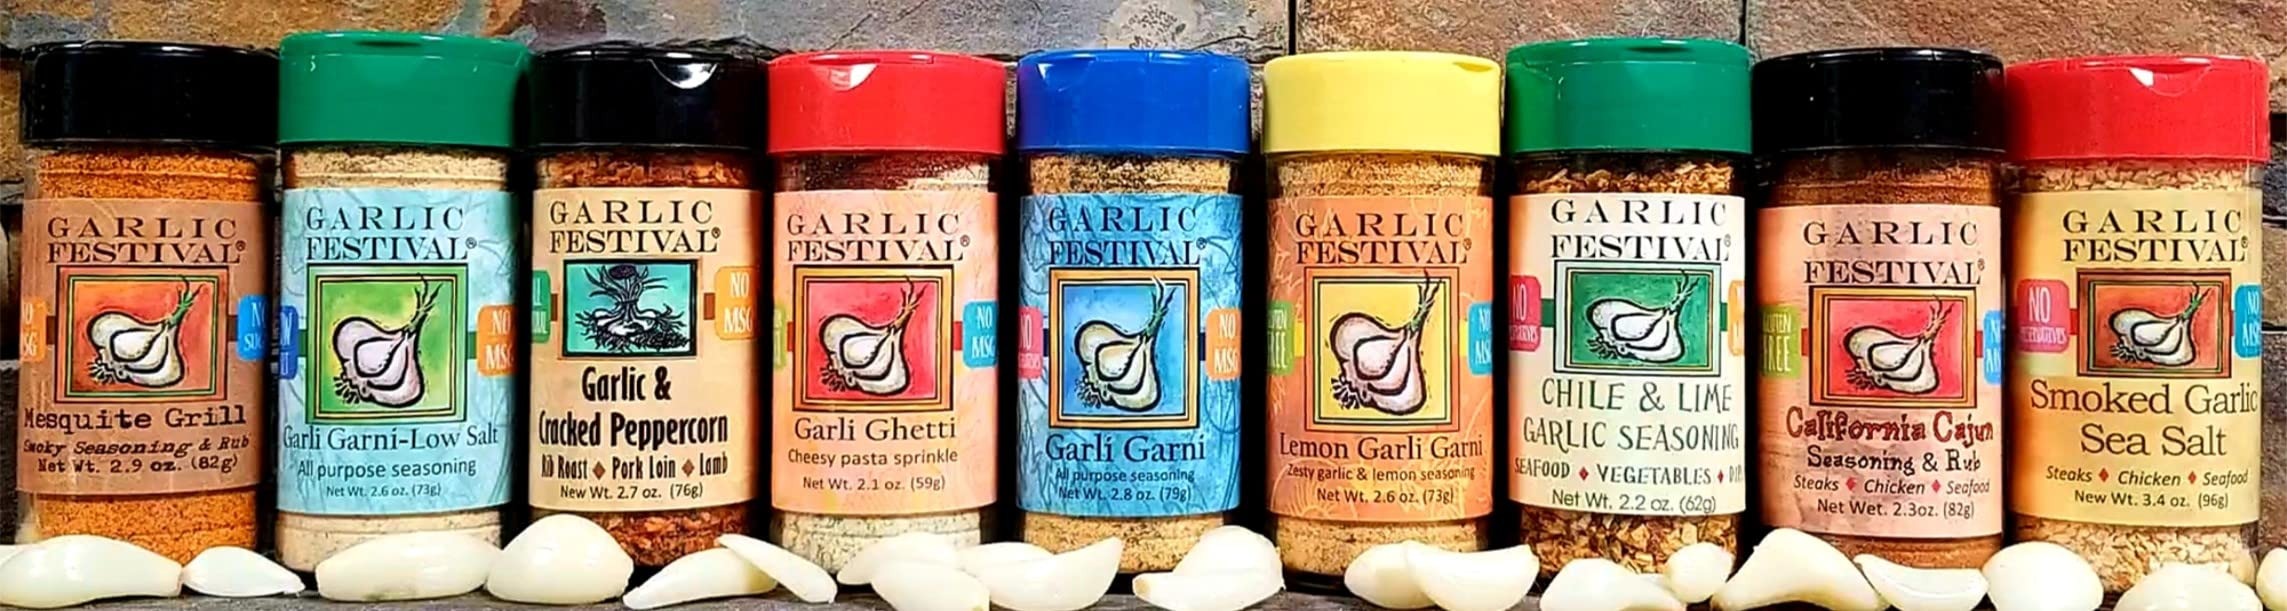
Item Name: Garlic Festival Foods Everything Bagel All Purpose Garlic Seasoning 2.8 oz.
Bullet Point 1: Everything Bagel Seasoning done the Garlic Festival Way!
Bullet Point 2: All Natural containing Poppy Seeds, Garlic, Sea Salt, Sesame & Onion.
Bullet Point 3: Use on pasta and popcorn. Sprinkle on pizza & meat. Add to potatoes & sauces. Sprinkle in sour cream or cream cheese for a wonderful veggie or chip dip. Wonderful in Asian foods & stir frys.
Product Description: Everything Bagel Seasoning done the Garlic Festival Way! Savory, Everything Bagel Seasoning done the Garlic Festival Way! .. Use on pasta and popcorn. Sprinkle on pizza & meat. Add to potatoes & sauces. Sprinkle in sour cream or cream cheese for a wonderful veggie or chip dip. Wonderful in Asian foods & stir frys.
Value: 2.8
Unit: Ounce

Price: 17